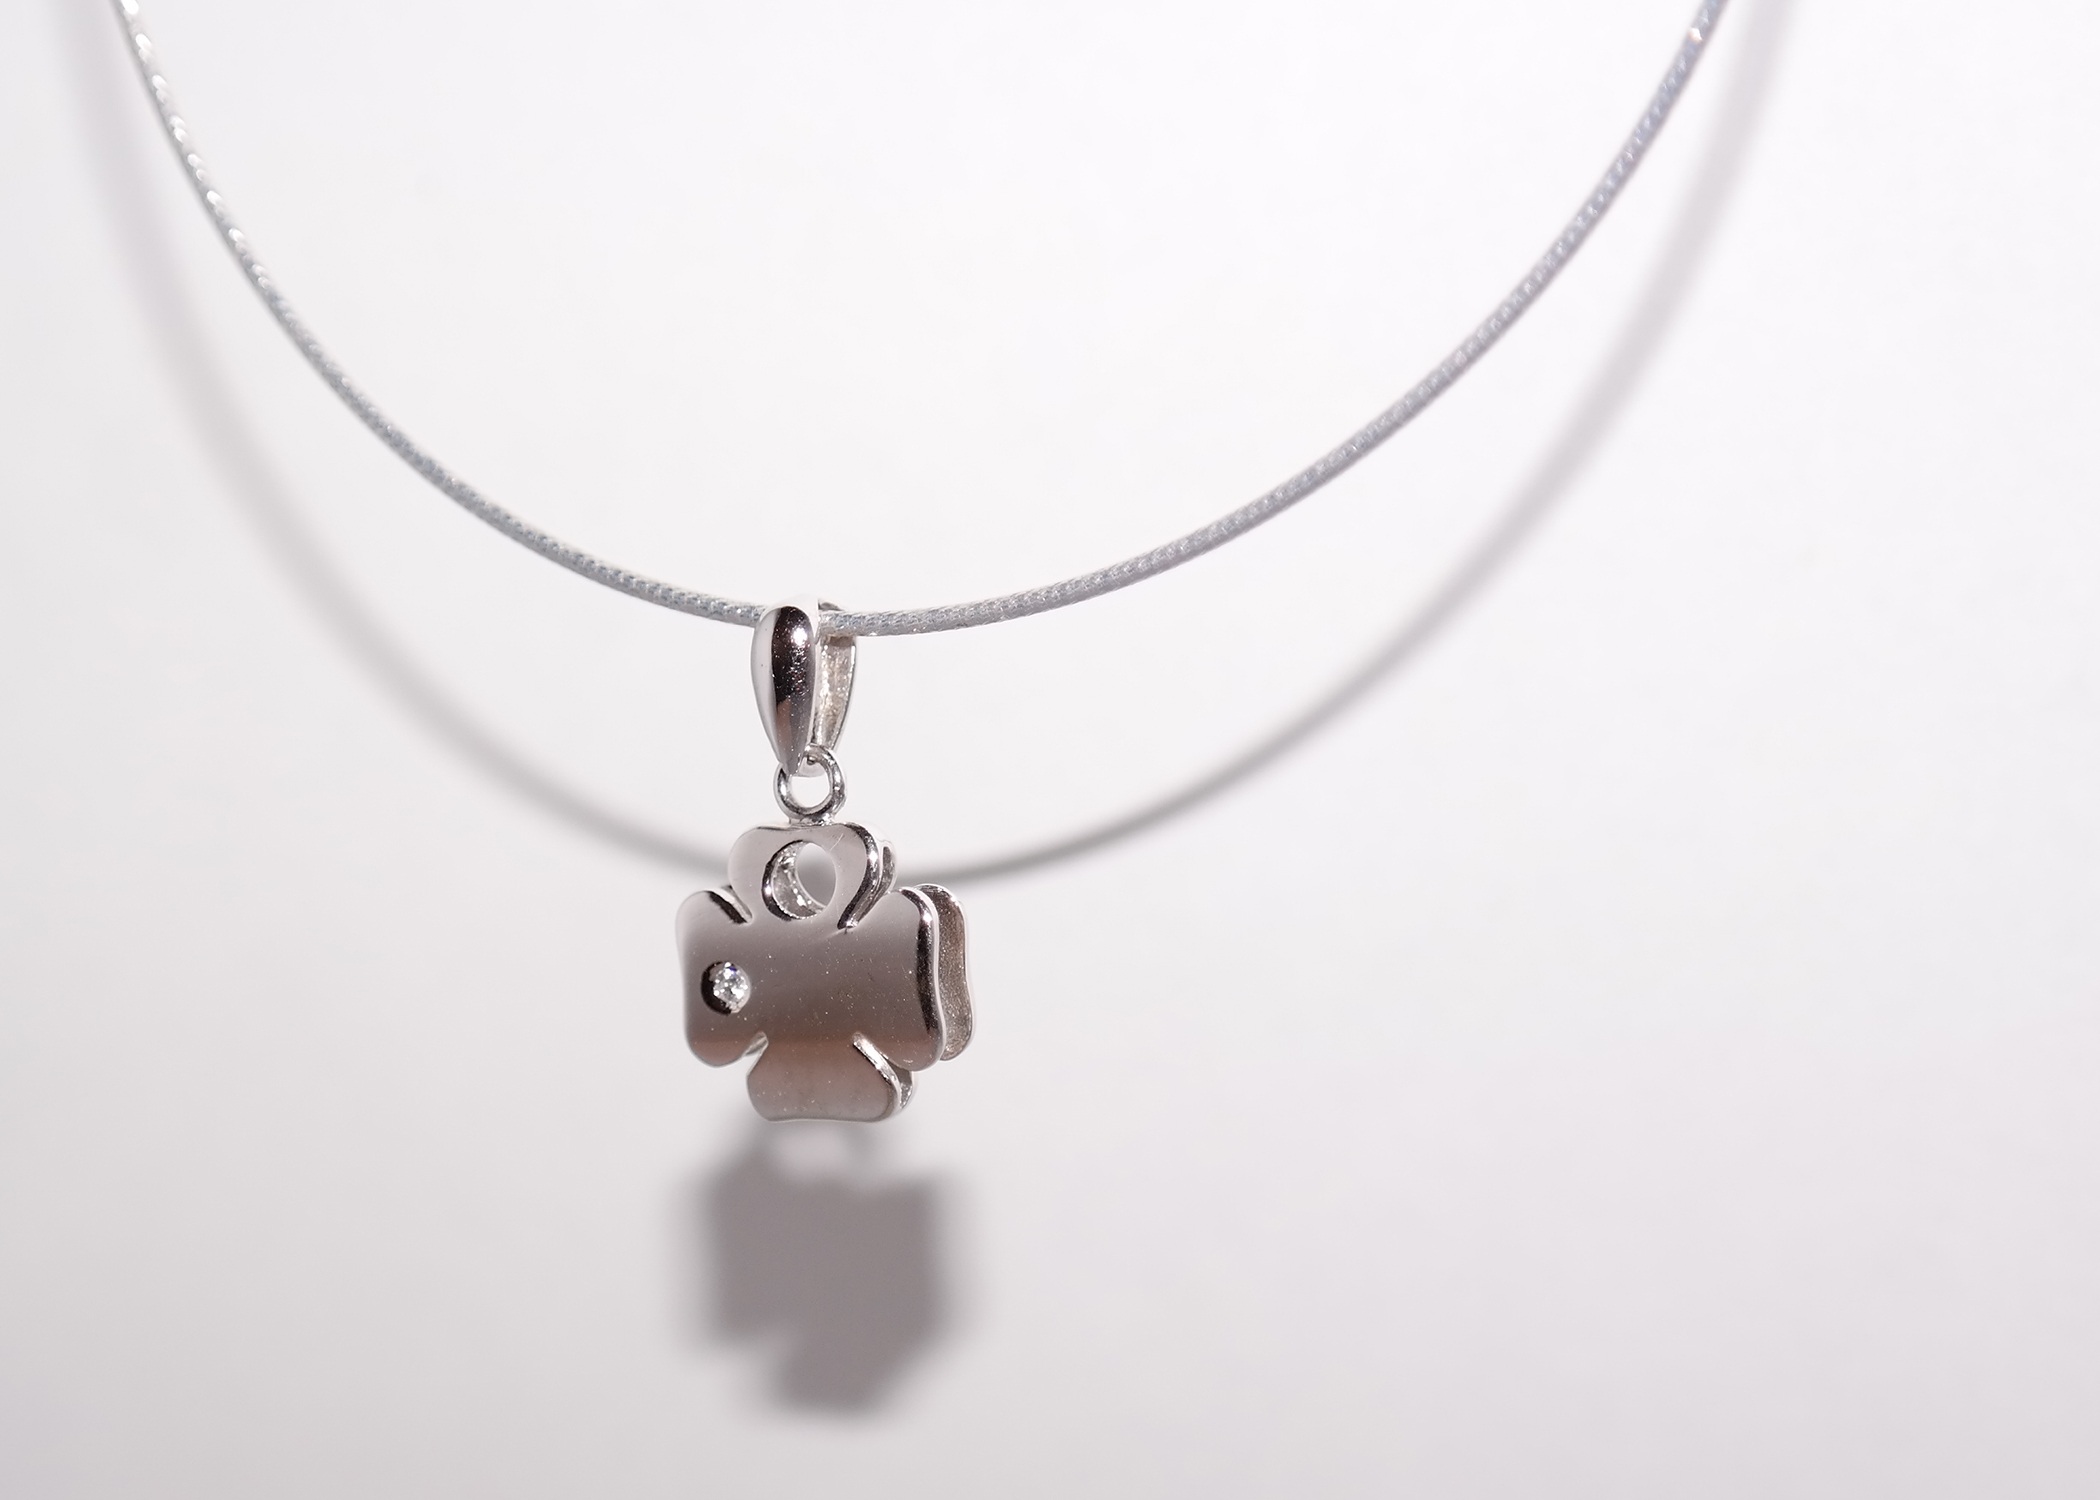
chain, gift, fashion, wedding, jewelry, necklace, jewellery, luxury, gold, silver, diamond, shiny, accessory, pendant, precious, gold jewelry, white gold, platinum, fashion accessory, body jewelry